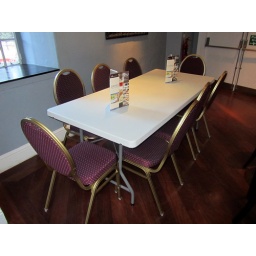
Flimsy plastic table in The Ledger Building.